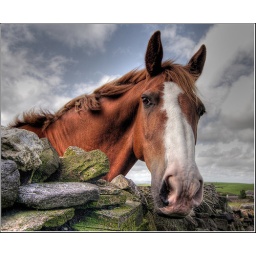
An HDR of a horse that poked his head over the wall and pleaded for a polo mint.